Western Steppe Herders

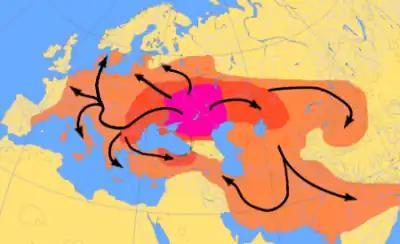
Scheme of Indo-European migrations from c. 4000 to 1000 BC according to the widely held Kurgan hypothesis. These migrations are thought to have spread WSH ancestry and Indo-European languages throughout large parts of Eurasia.

In archaeogenetics, the term Western Steppe Herders (WSH), or Western Steppe Pastoralists, is the name given to a distinct ancestral component first identified in individuals from the Chalcolithic steppe around the start of the 5th millennium BC, subsequently detected in several genetically similar or directly related ancient populations including the Khvalynsk, Repin, Sredny Stog, and Yamnaya cultures, and found in substantial levels in contemporary populations of Europe, Central Asia, South Asia and West Asia. This ancestry is often referred to as Yamnaya ancestry, Yamnaya-related ancestry, Steppe ancestry or Steppe-related ancestry.